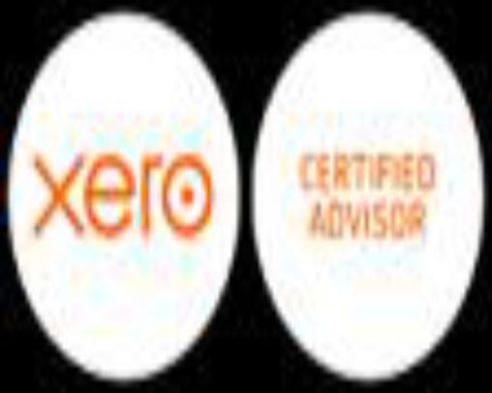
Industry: Others